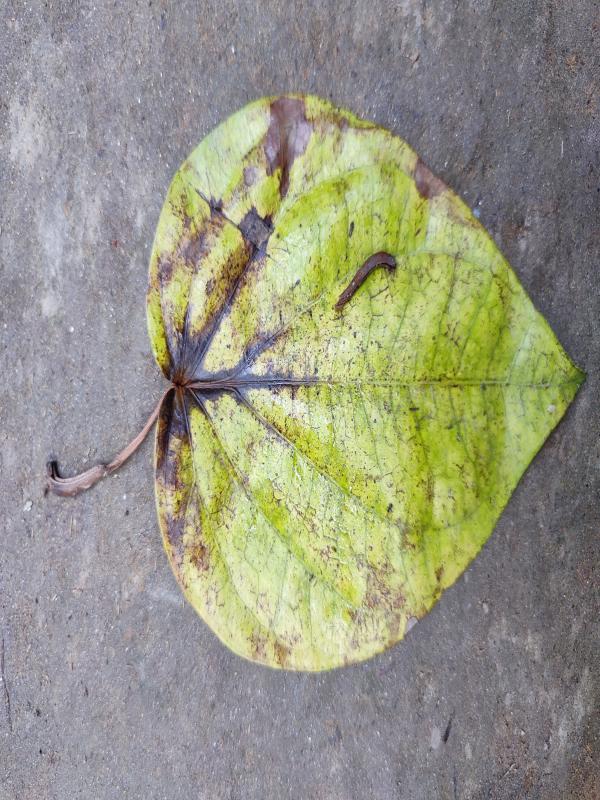
Label: Dried_Leaf